NSB InterCity Express

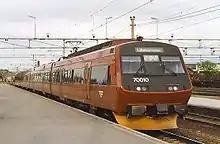
A Class 70 unit at Hamar in 2001, after the ICE logos were removed.

NSB InterCity Express or ICE was a premium medium distance railway service provided by Norwegian State Railways (NSB) on the routes Oslo–Lillehammer (along parts of the Dovre Line), Oslo–Skien (along the Vestfold Line) and Oslo–Halden–Gothenburg (along the Østfold Line) between 1992 and 1999. A subset of NSB's sixteen Class 70 electric multiple units were assigned for the service.